Scotland during the Roman Empire

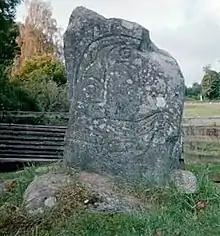
Clach an Tiompain, a Pictish symbol stone in Strathpeffer

The intermittent Roman presence in Scotland coincided with the emergence of the Picts, a confederation of tribes who lived to the north of the Forth and Clyde from Roman times until the tenth century. They are often assumed to have been the descendants of the Caledonians though the evidence for this connection is circumstantial and the name by which the Picts called themselves is unknown. They are often said to have tattooed themselves, but evidence for this is limited. Naturalistic depictions of Pictish nobles, hunters and warriors, male and female, without obvious tattoos, are found on their monumental stones. The Gaels of Dalriada called the Picts "Cruithne", and Irish poets portrayed their Pictish counterparts as very much like themselves.